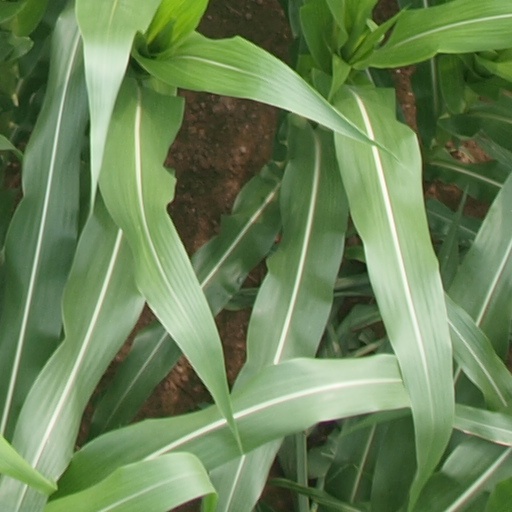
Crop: maize; corn